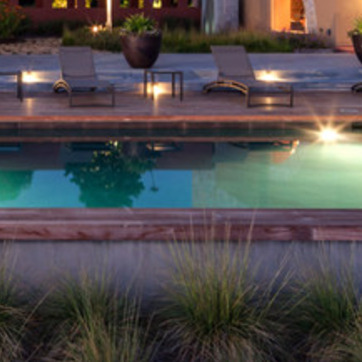
Material: water